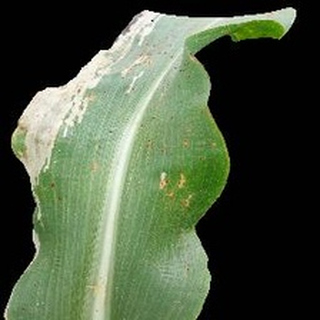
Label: corn_common_rust